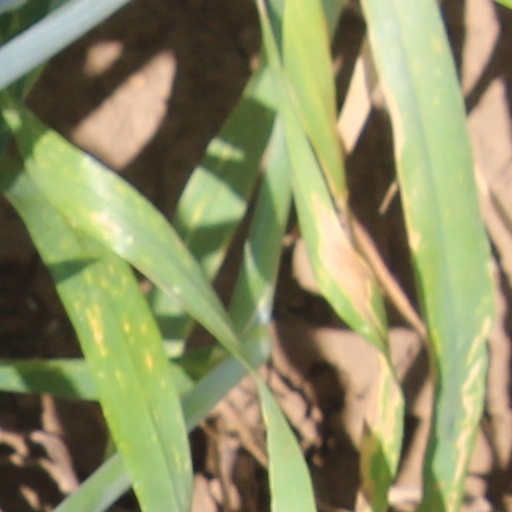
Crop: wheat